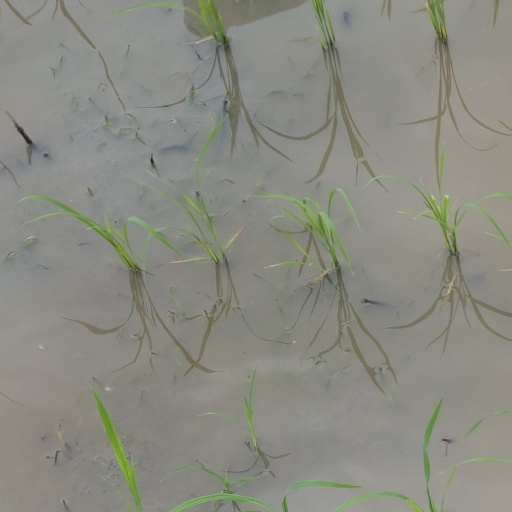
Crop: rice